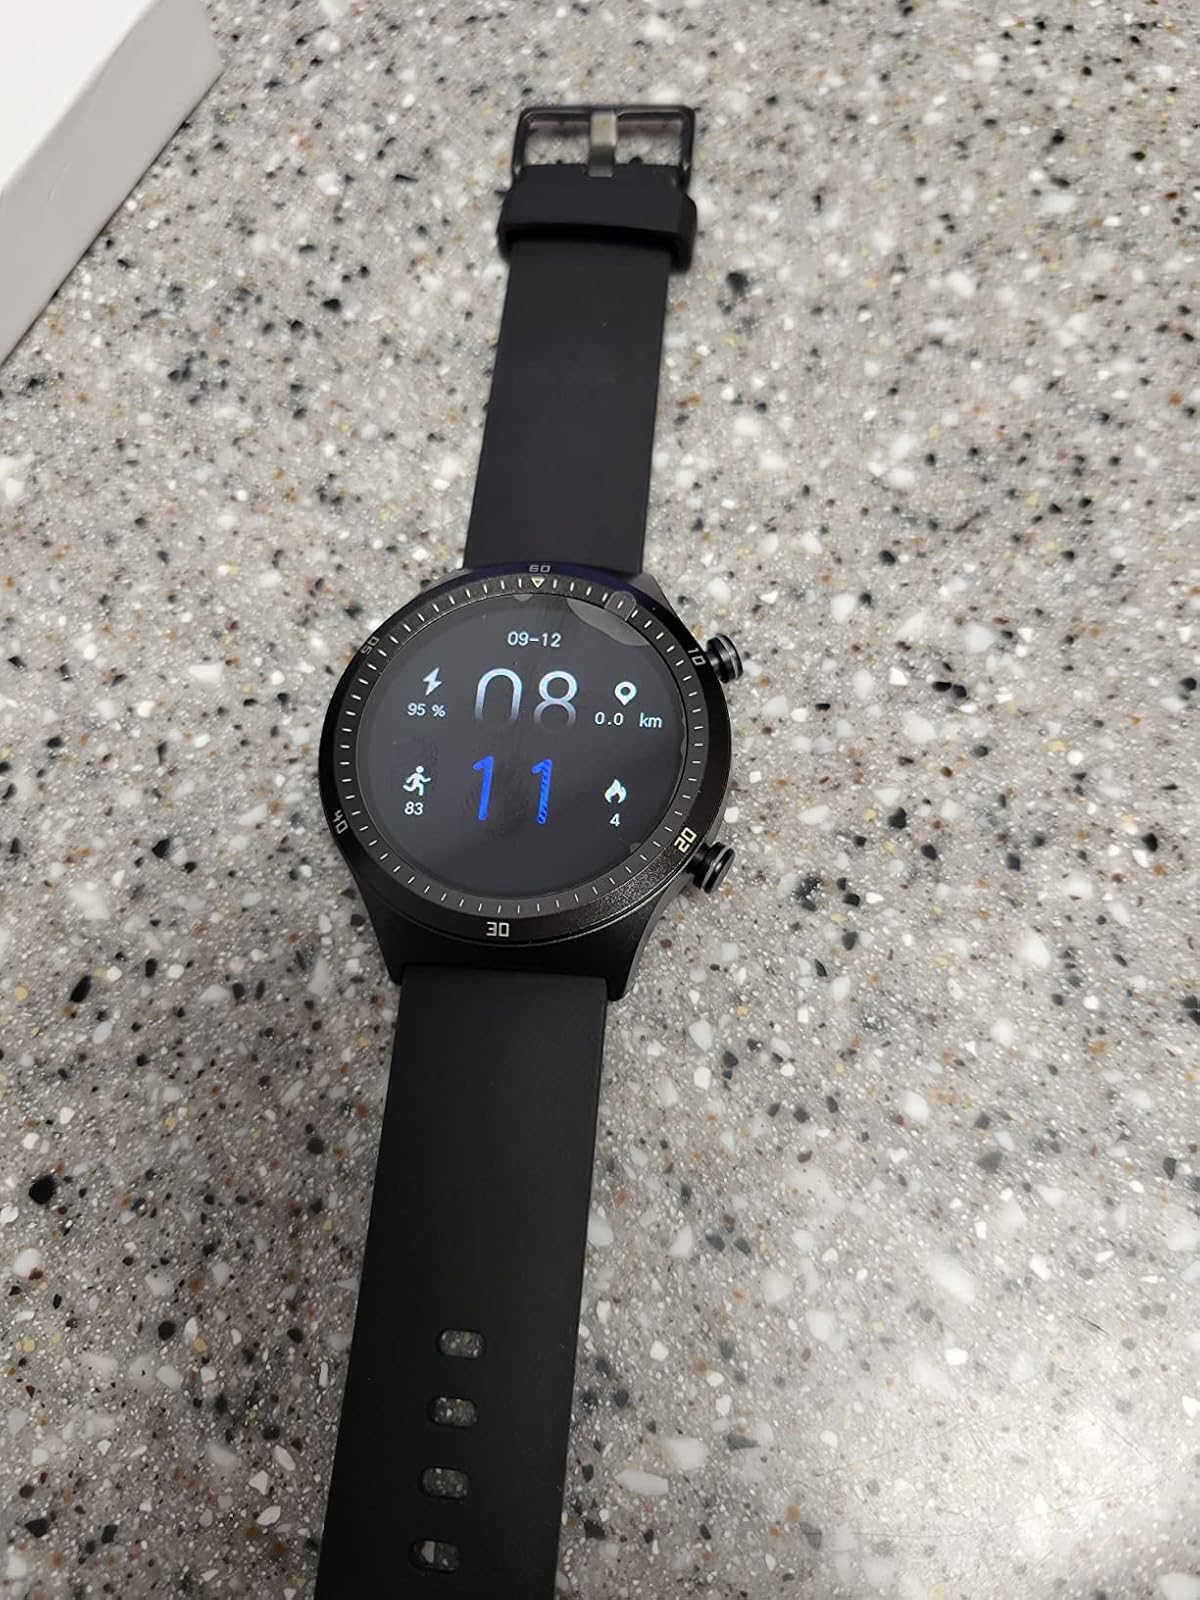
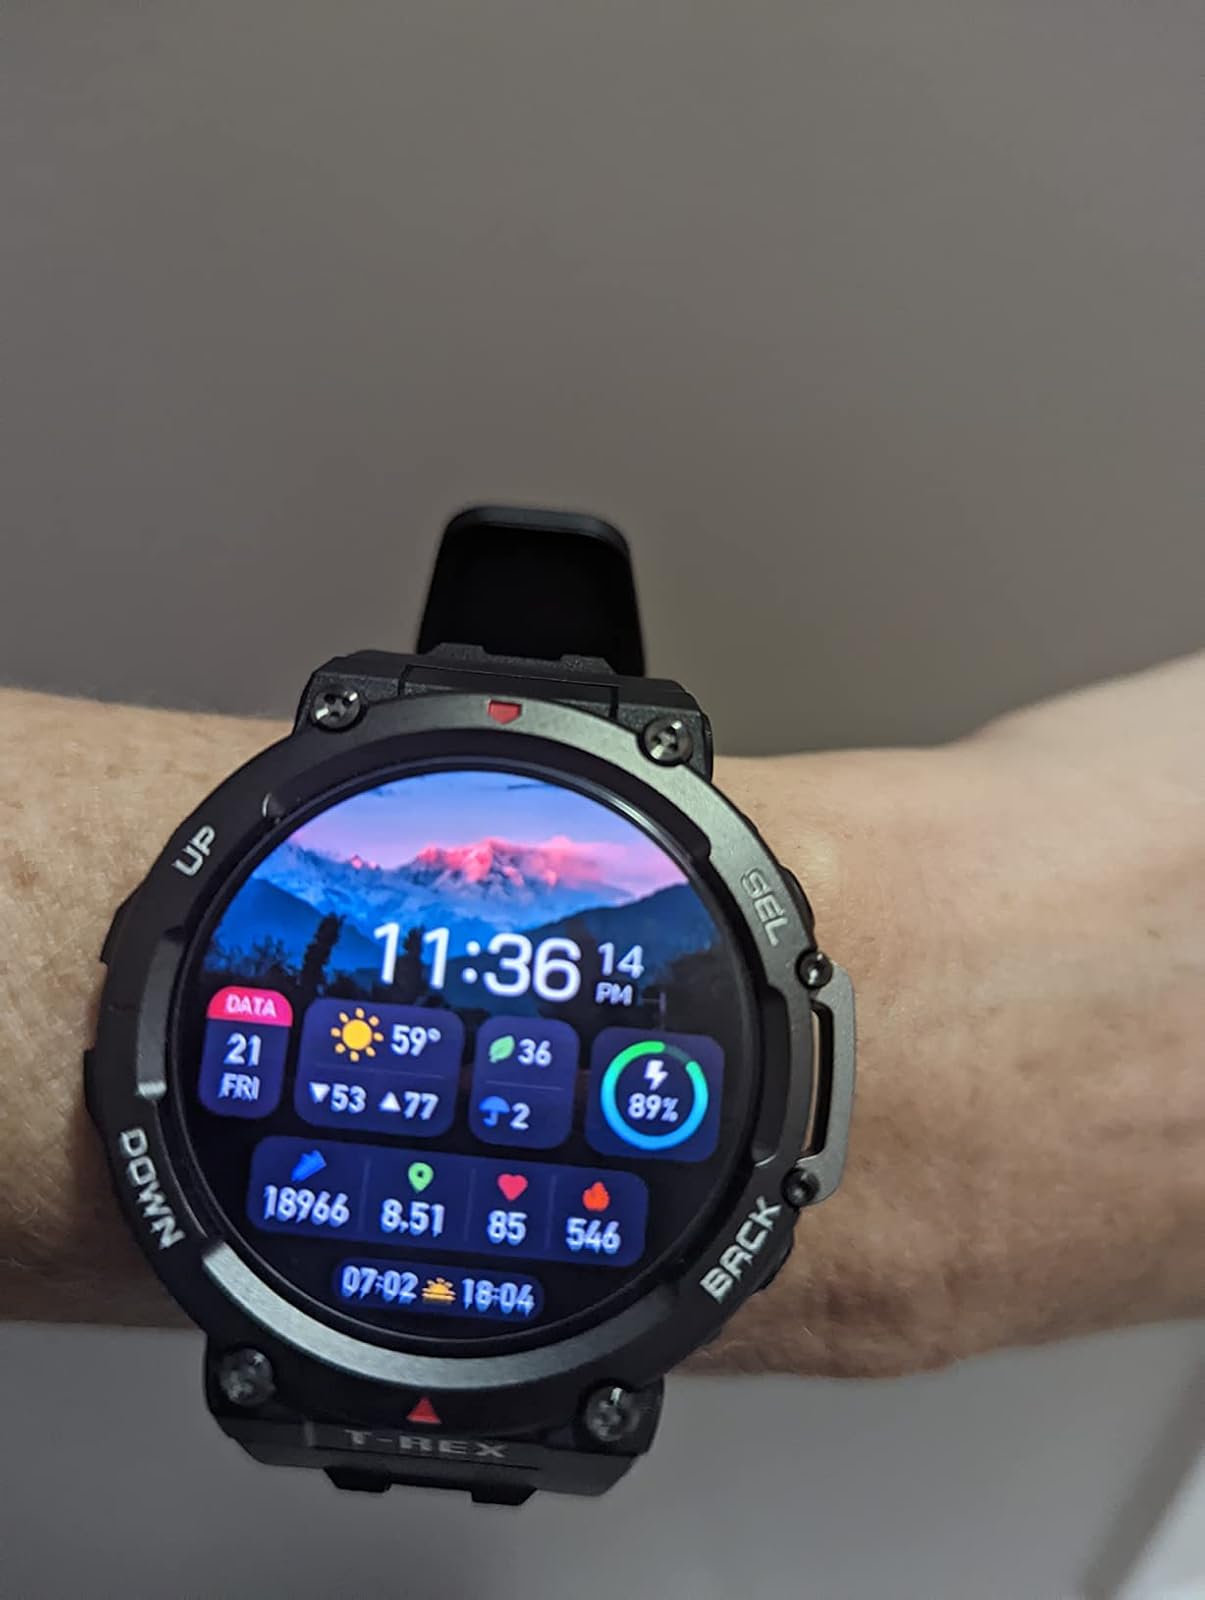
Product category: smartwatch
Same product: no